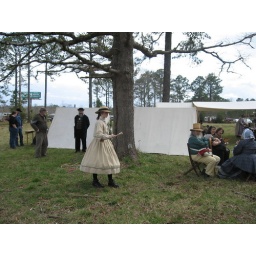
Who needs a computer when you can play at getting a little ball in a cup!